Environmental history of the United States

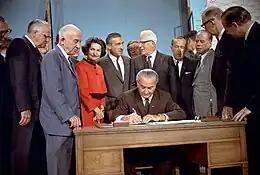
President Johnson signs the National Wild and Scenic Rivers Act into law, October, 1968. His wife Lady Bird Johnson is in red.

John F. Kennedy was a city boy like his constituents. He did not hunt or fish, hike or explore, nor seek out the wilderness. He did greatly enjoy the ocean and the seashore but otherwise the environment and environmentalism bored him.